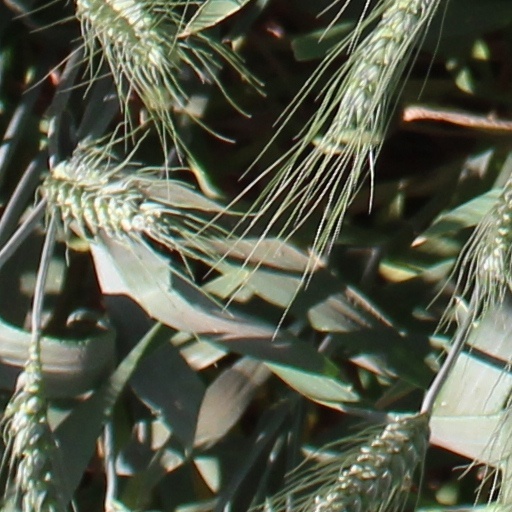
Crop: wheat